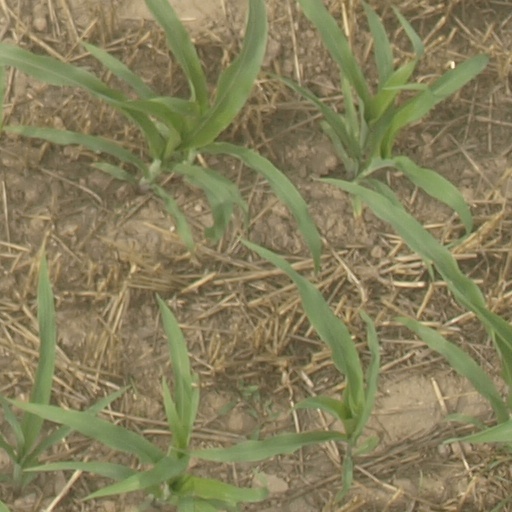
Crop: maize; corn